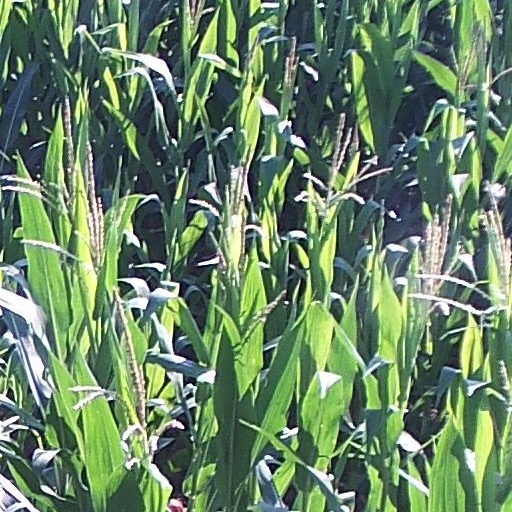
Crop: maize; corn